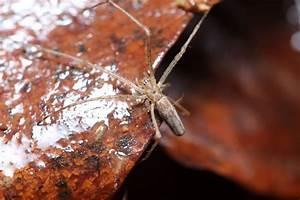
spider